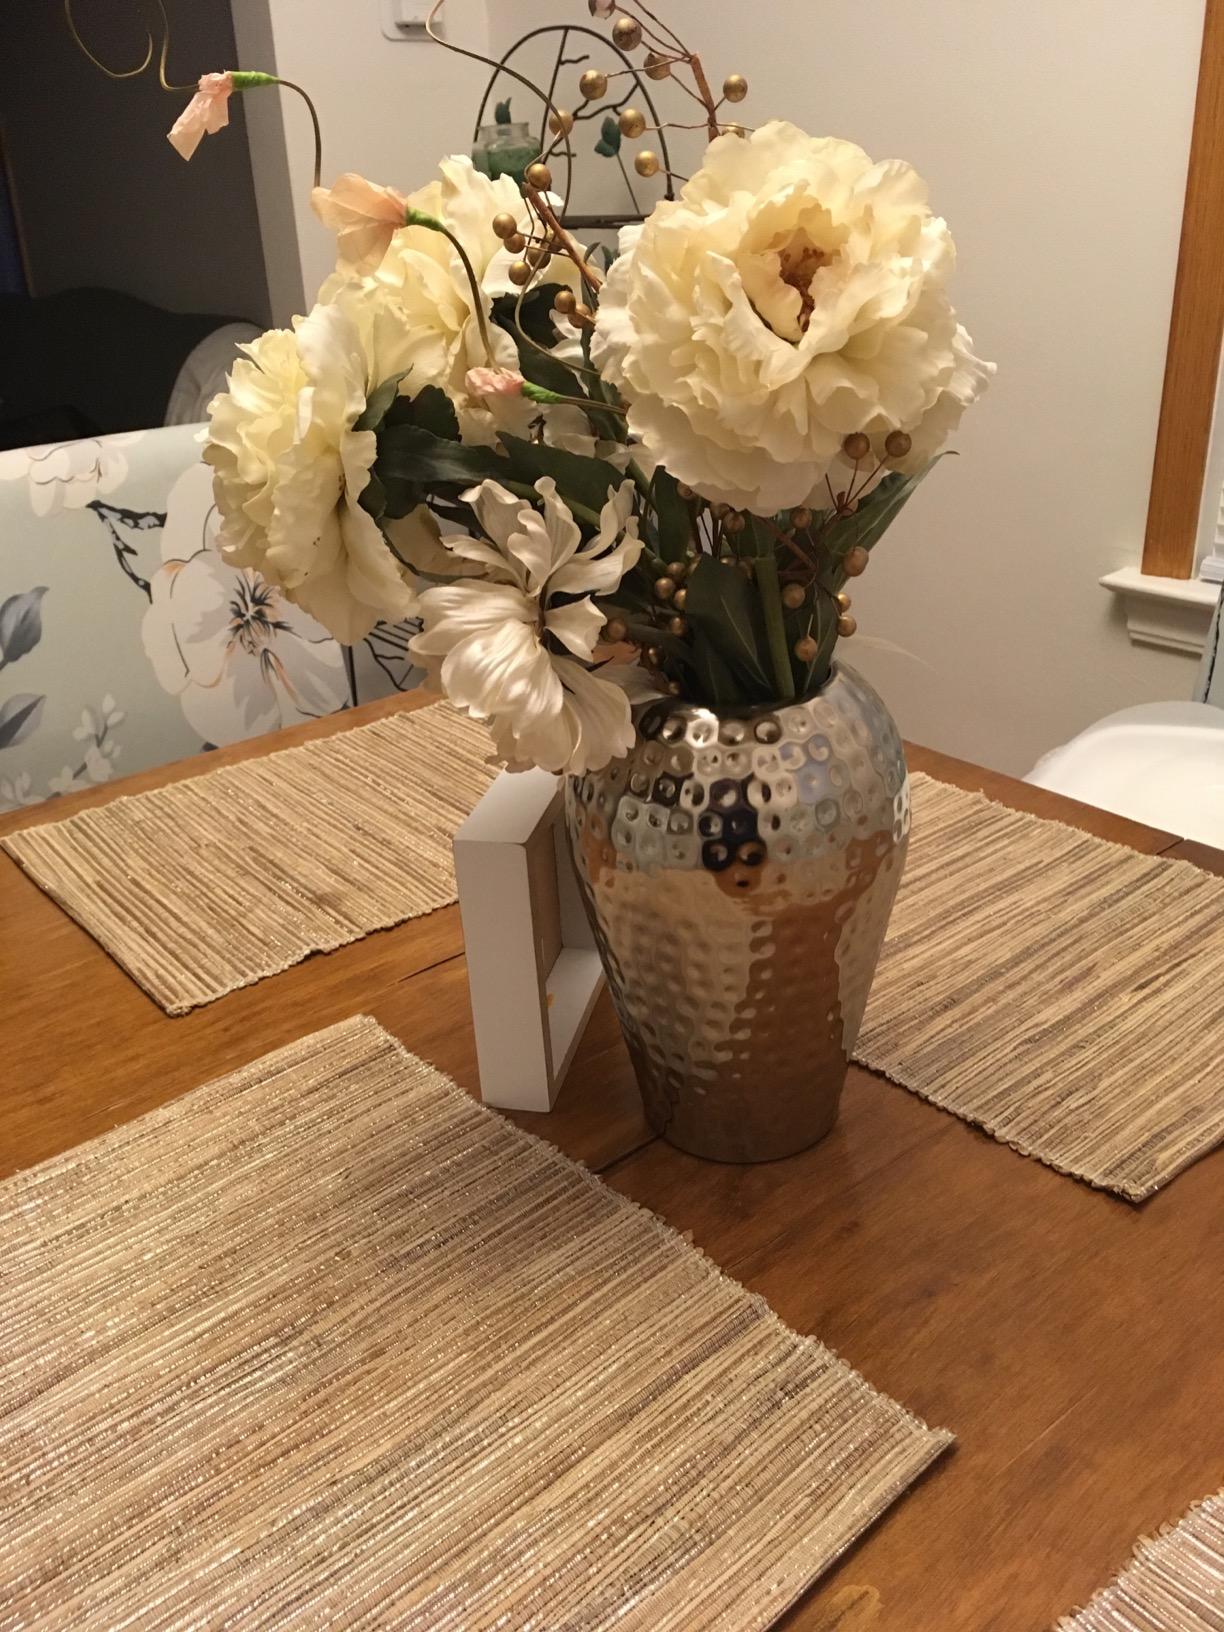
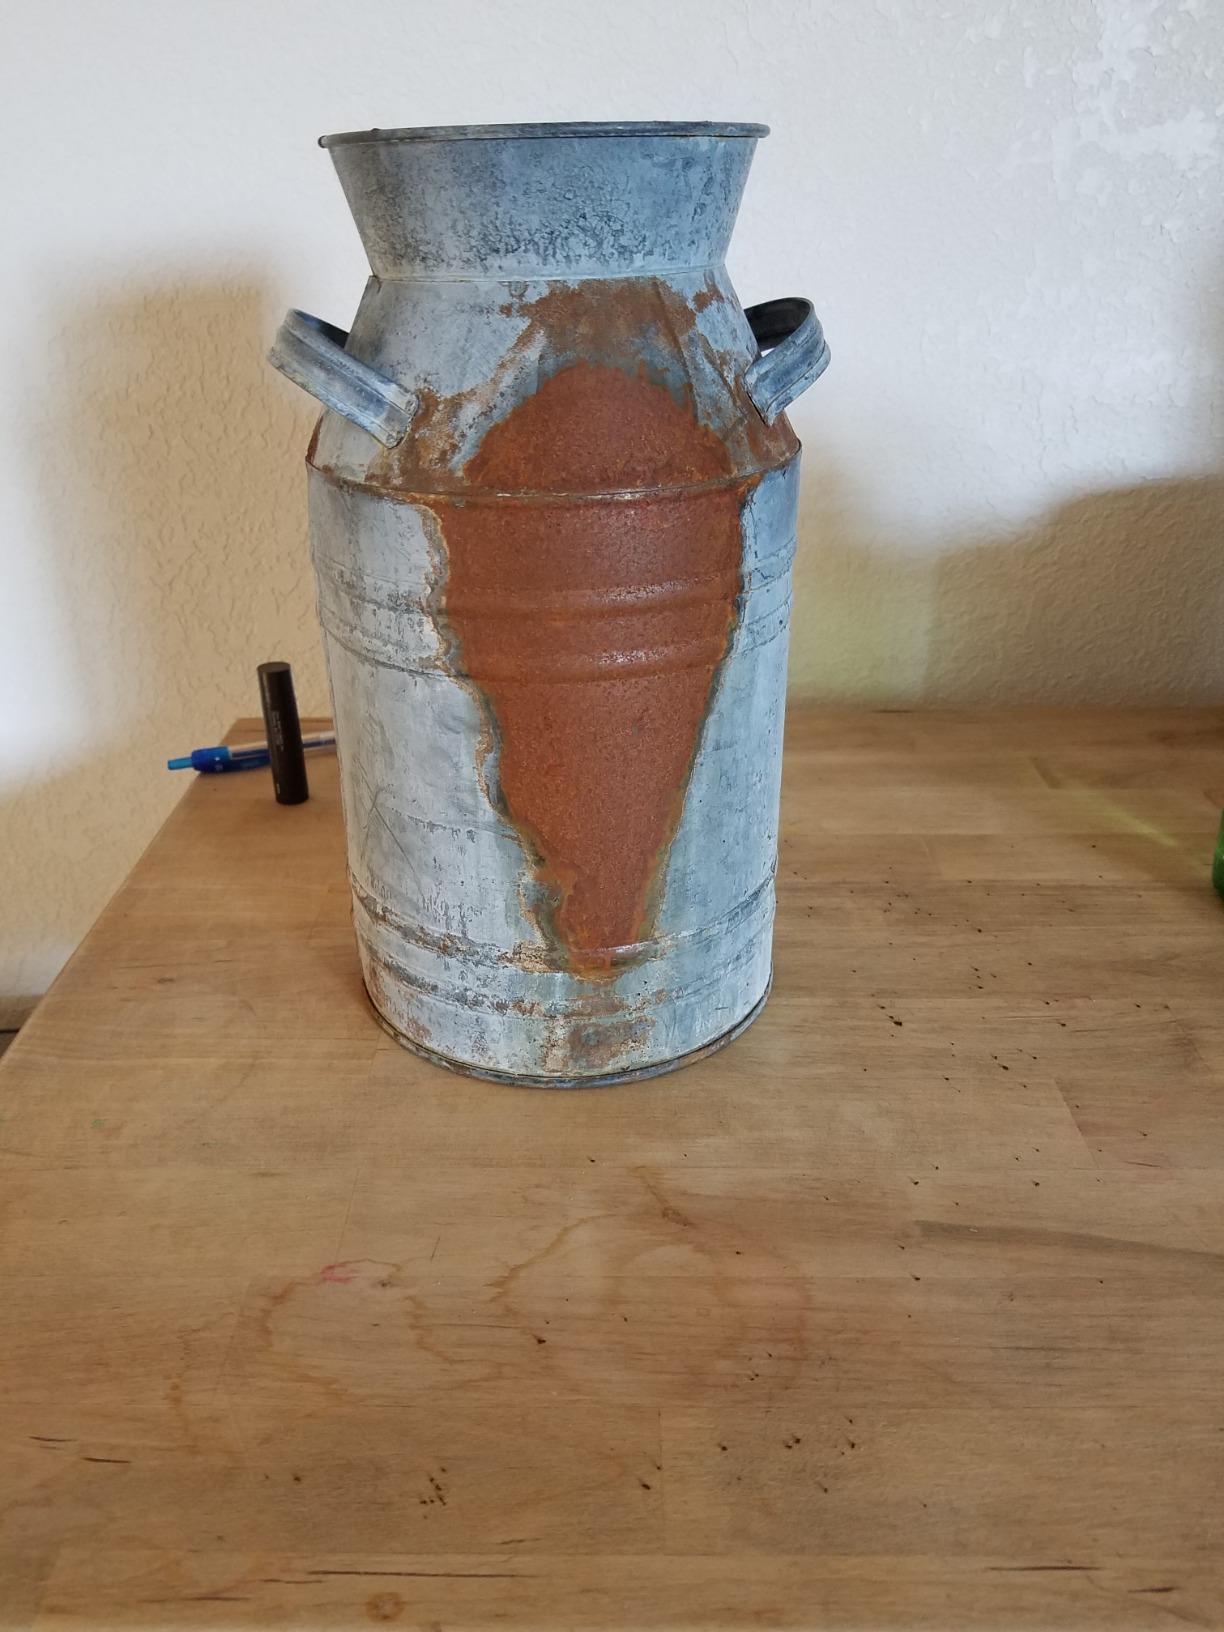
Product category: vase
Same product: no